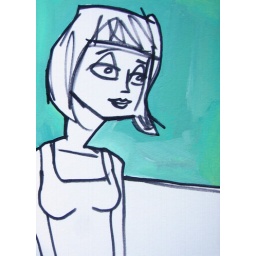
girl in green and blue